2020 Kentucky Derby

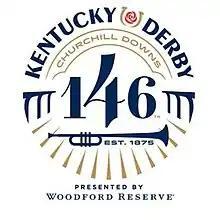
"The Run for the Roses"

The 2020 Kentucky Derby (officially, the 2020 Kentucky Derby presented by Woodford Reserve) was the 146th Kentucky Derby, and took place on Saturday, September 5, 2020, in Louisville, Kentucky. The race is one of the three legs of the American Triple Crown, open to three-year-old Thoroughbreds. The Kentucky Derby was originally scheduled for the first Saturday of May, but the 2020 running was rescheduled to September 5, due to the COVID-19 pandemic in Kentucky. It was won by Authentic.